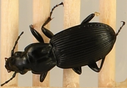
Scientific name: Pterostichus lachrymosus
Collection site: Mountain Lake Biological Station NEON (MLBS), plot MLBS_009